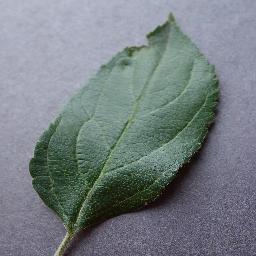
Label: Apple___healthy